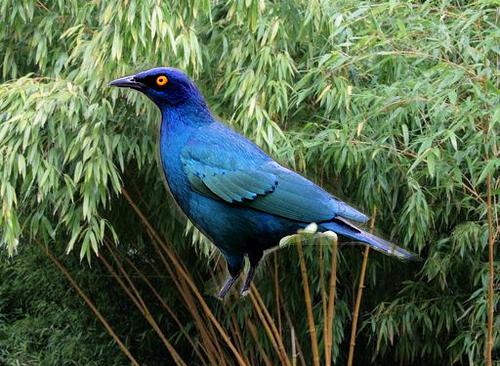
Bird species: Cape_Glossy_Starling
Bird type: landbird
Background: land